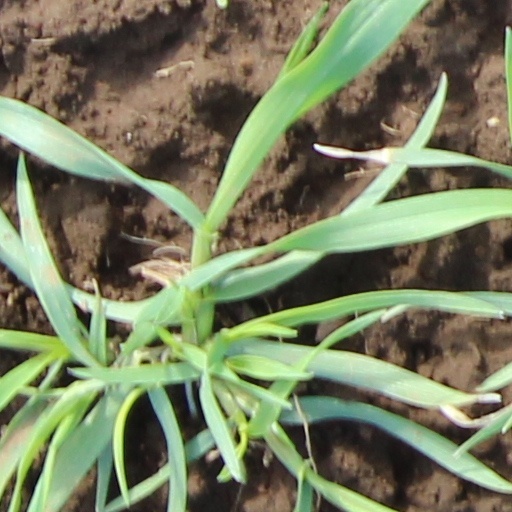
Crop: wheat